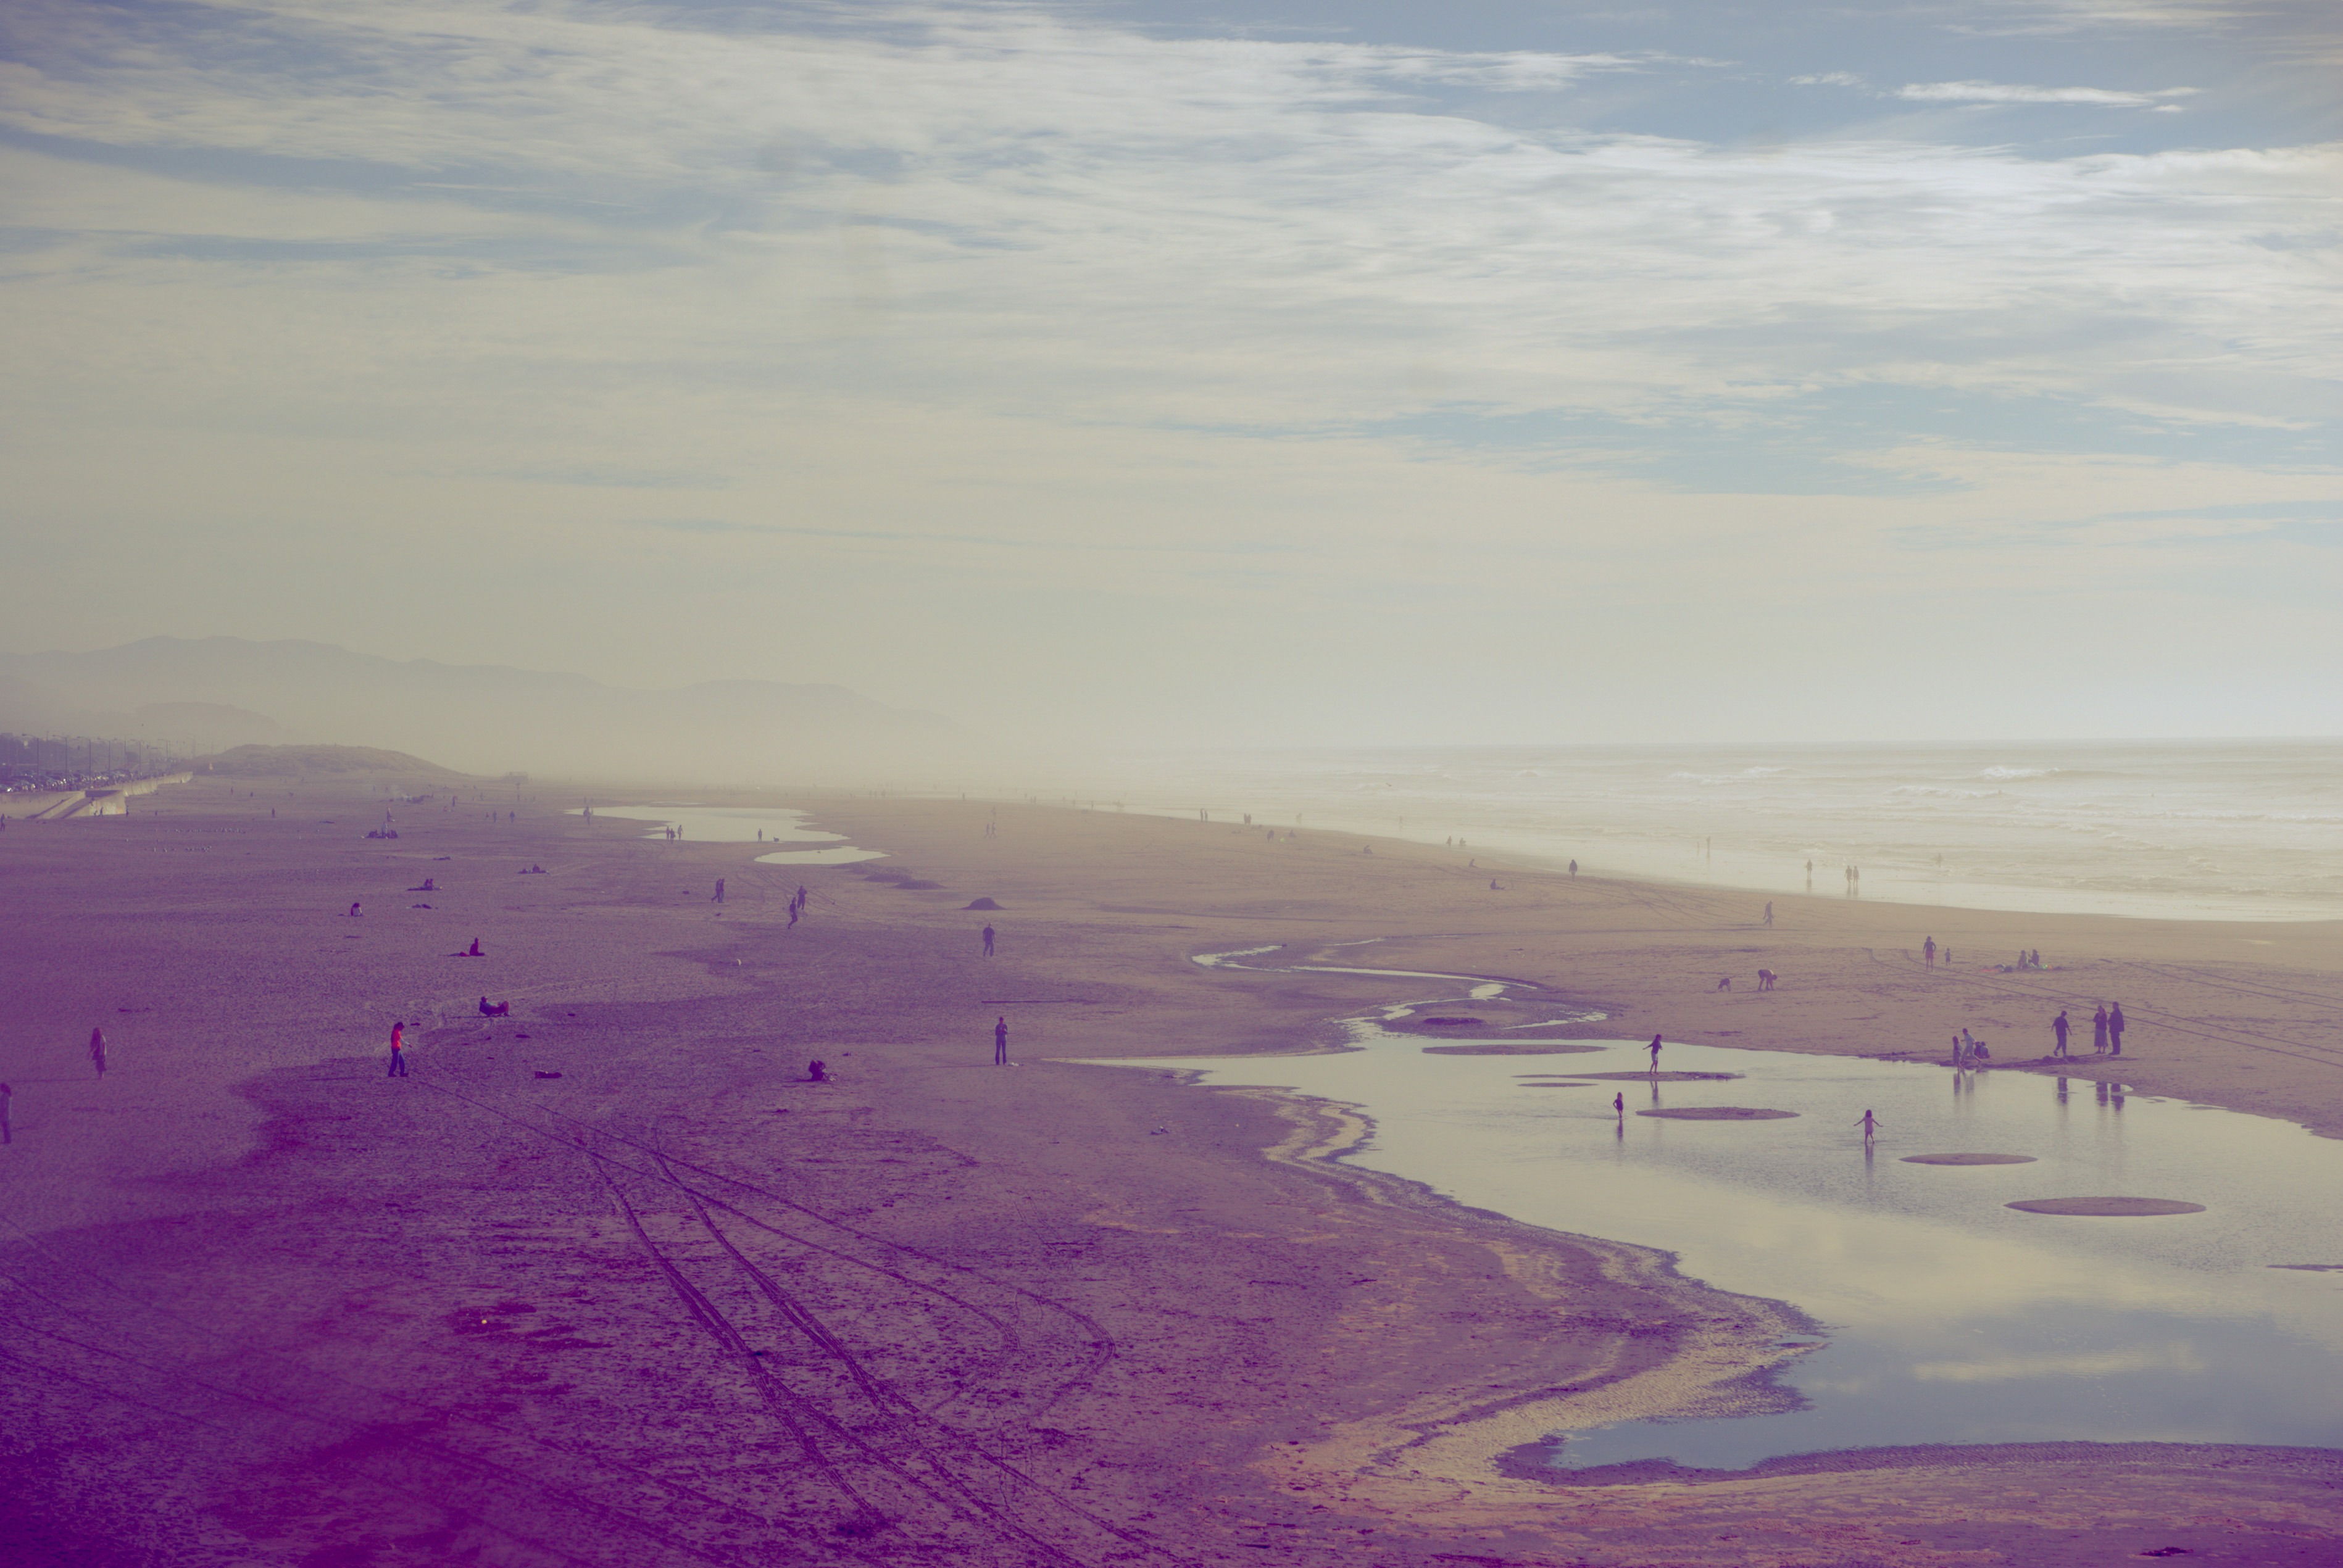
beach, landscape, sea, coast, water, sand, ocean, horizon, cloud, people, sky, sunrise, sunset, morning, hill, shore, wave, dawn, tide, vacation, dusk, evening, bay, california, plain, swimming, activity, tracks, clouds, holidays, plateau, pacific, habitat, sandy beach, bathing, natural environment, atmospheric phenomenon, atmosphere of earth